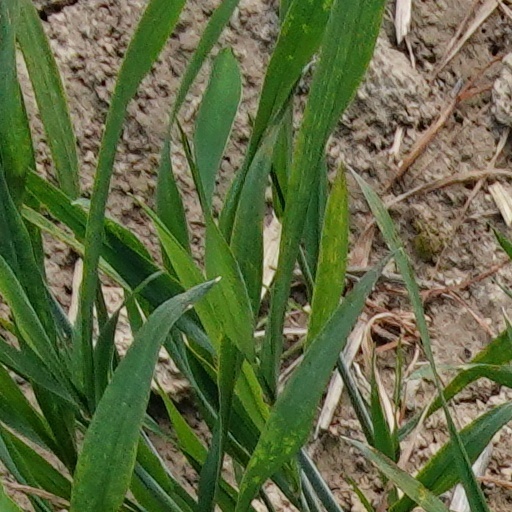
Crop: wheat